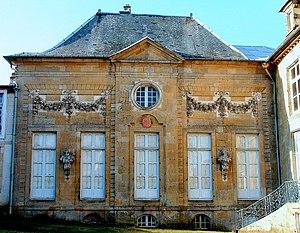
Ce tableau présente la liste de tous les monuments historiques classés ou inscrits dans la ville de Langres, Haute-Marne, en France.
La Maison des Lumières Denis Diderot est un musée de France logé dans l'Hôtel du Breuil de Saint-Germain à Langres et consacré au Siècle des Lumières, à la vie et à l’œuvre de Denis Diderot. Il fut inauguré le 5 octobre 2013, le jour du tricentenaire de l'écrivain.